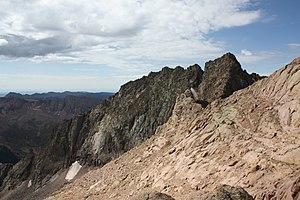
Le comté de La Plata est un comté du Colorado. Le chef-lieu du comté est situé à Durango. Les autres municipalités du comté sont Bayfield et Ignacio.
Le mont Eolus, en anglais Mount Eolus, est un sommet montagneux américain dans le comté de La Plata, au Colorado. Il culmine à 4 294 mètres d'altitude dans les monts Needle. Il est protégé au sein de la forêt nationale de San Juan et de la Weminuche Wilderness.